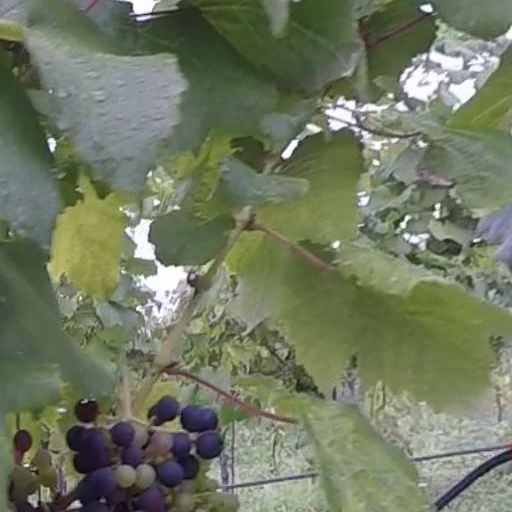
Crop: grape